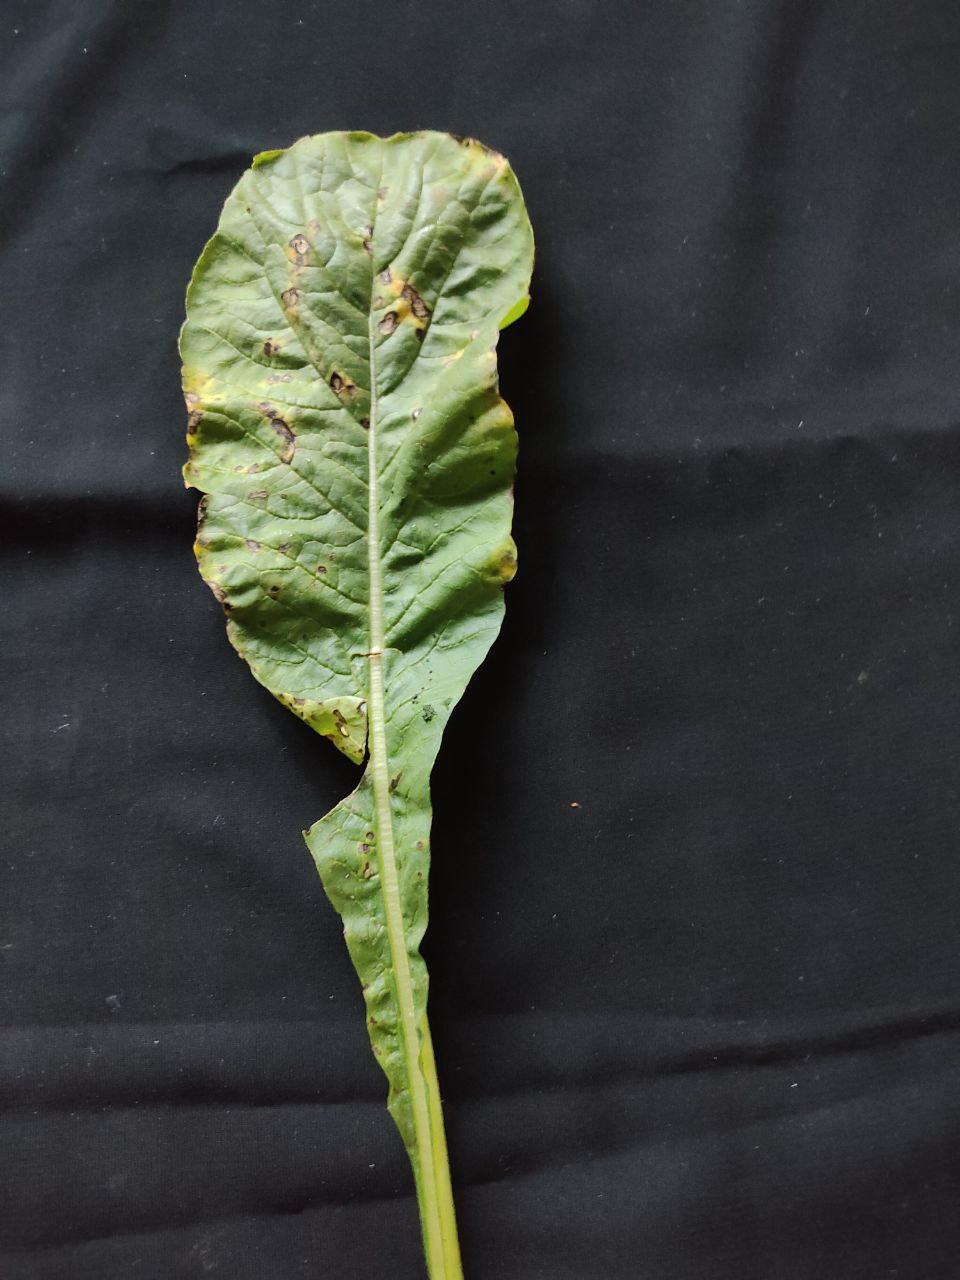
Label: Black leaf spot